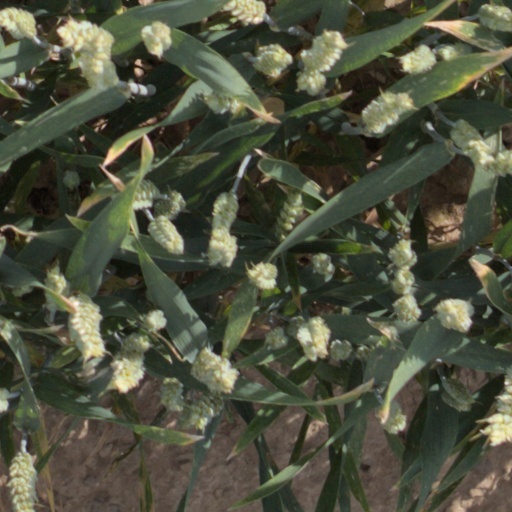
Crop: wheat